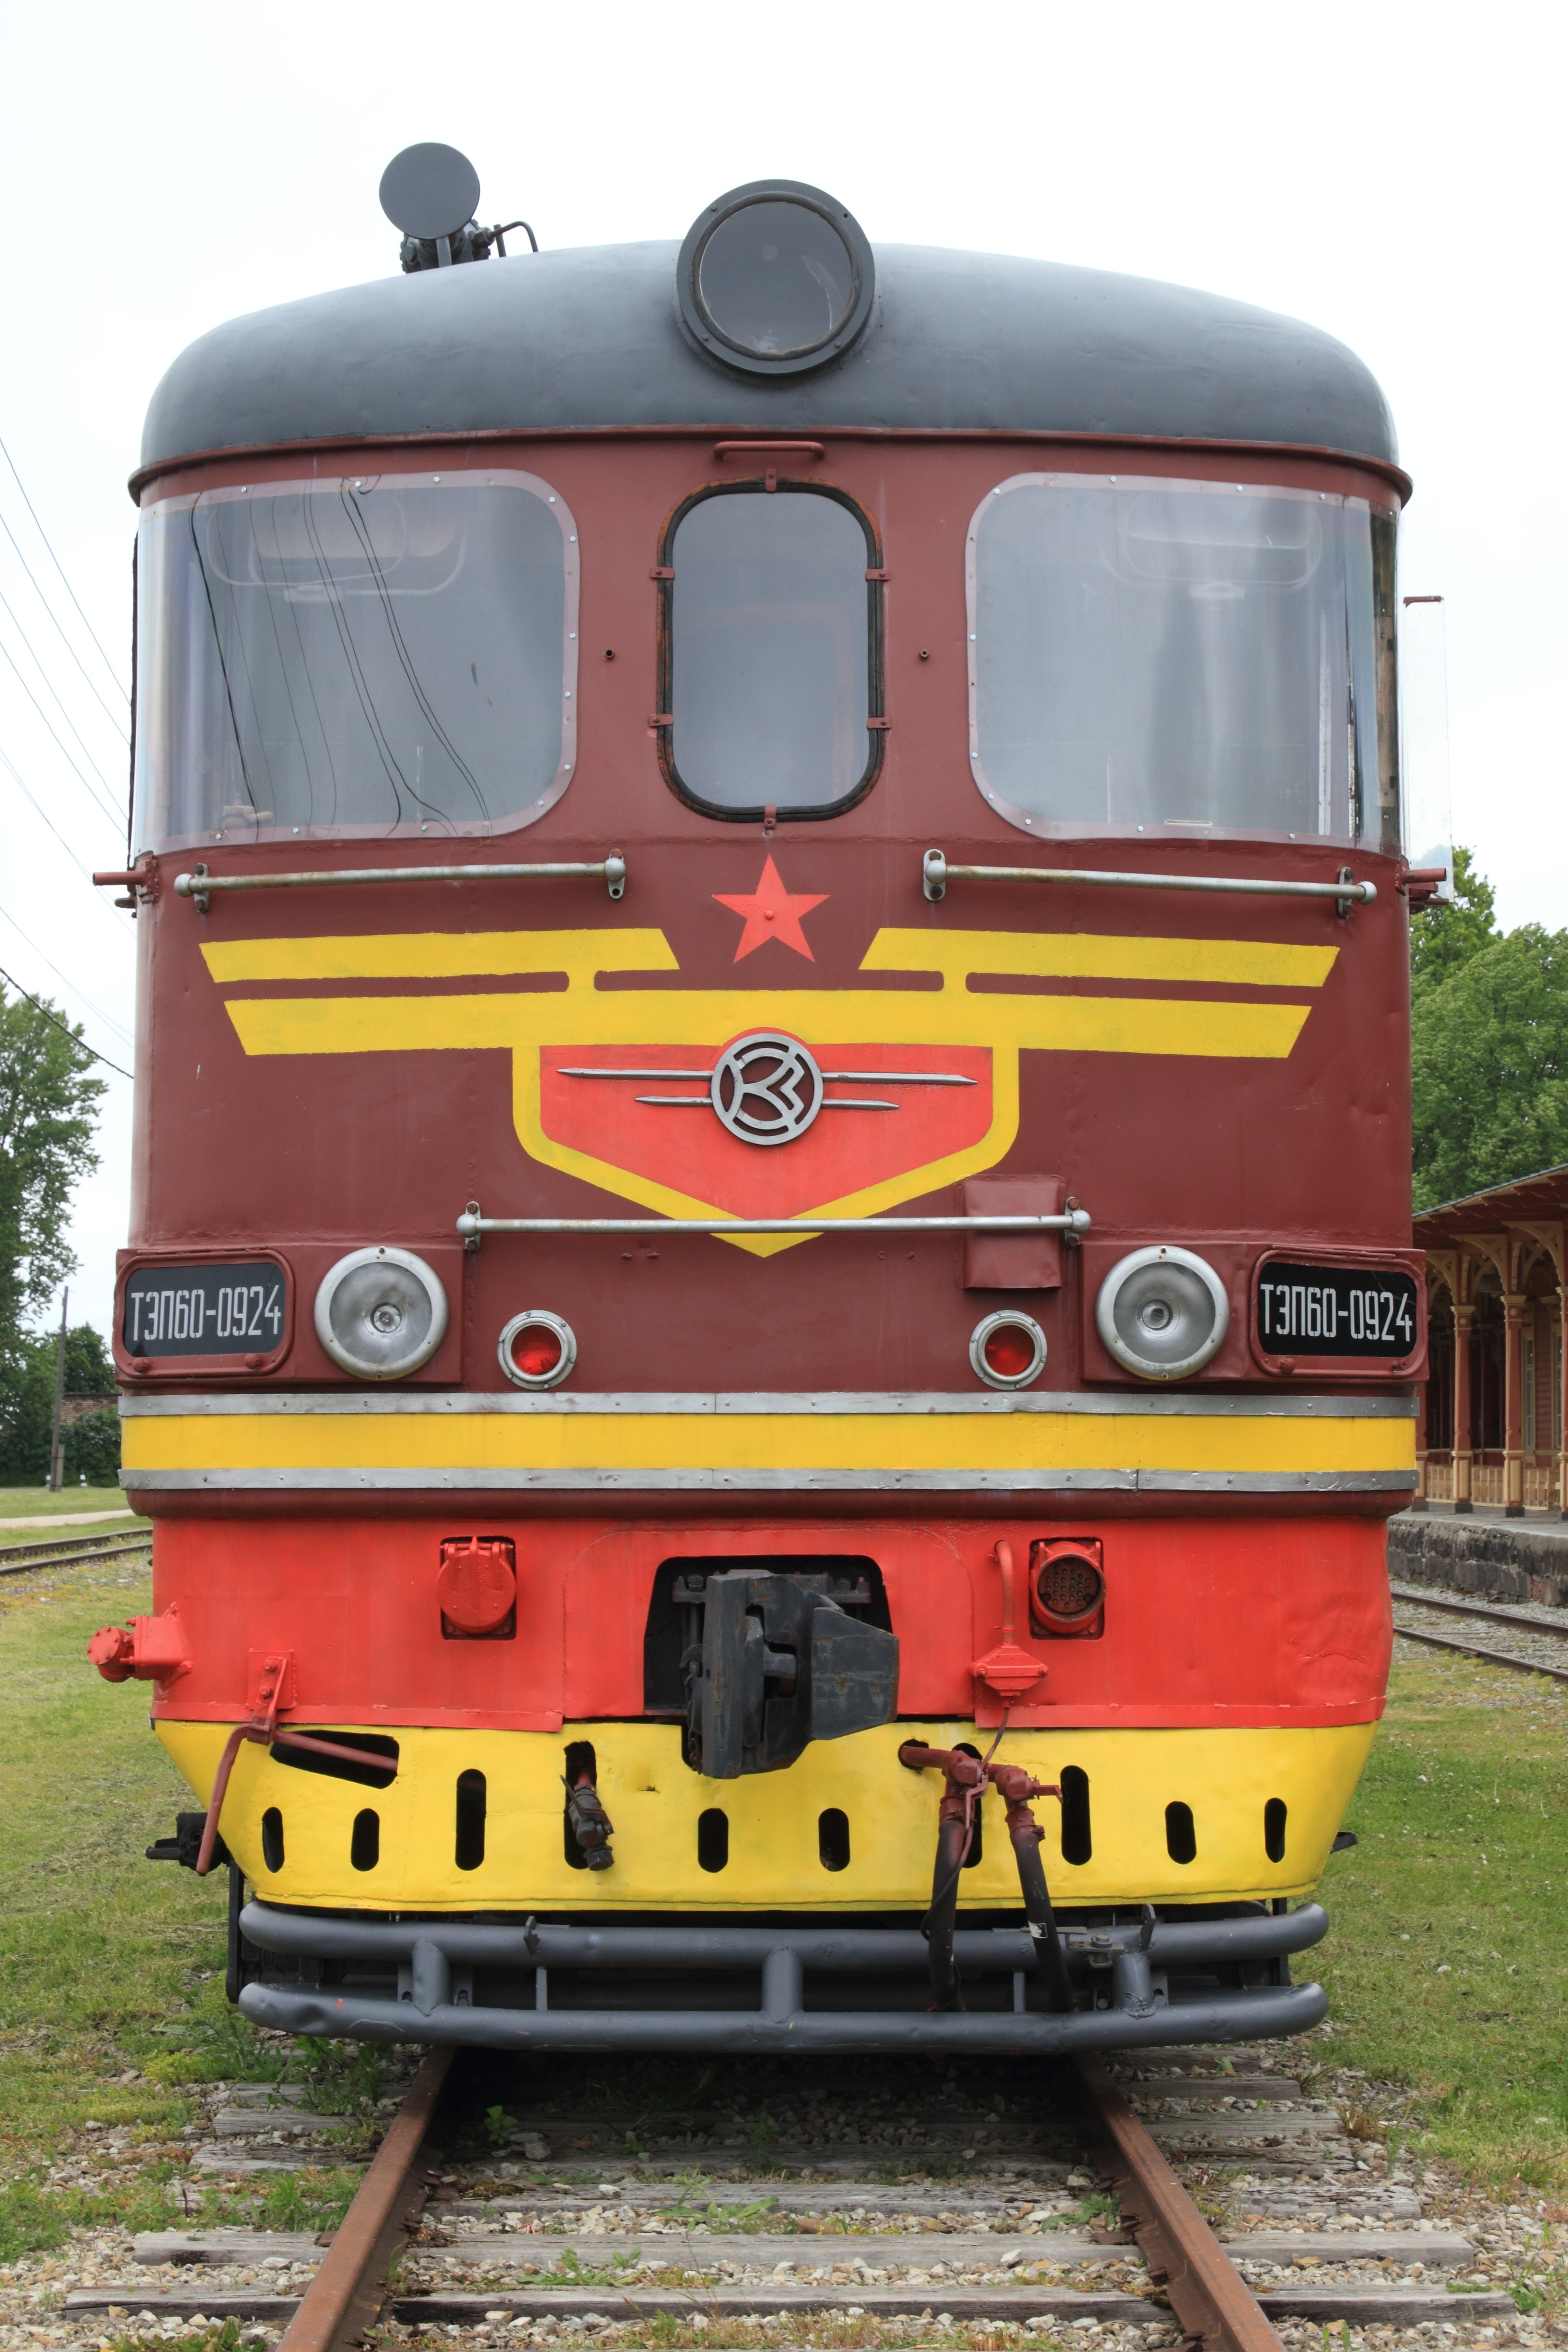
railway, train, transport, vehicle, museum, locomotive, engine, diesel, estonia, rail transport, electric locomotive, land vehicle, haapsalu, rolling stock, railroad car, passenger car